Romanisches Café

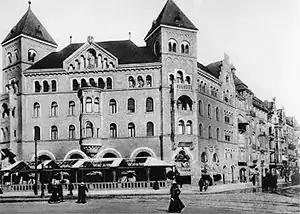
Romanisches Haus, about 1900

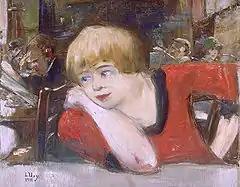
Lesser Ury: Mädchen im Romanischen Café, 1911

The Romanisches Café ("Romanesque Café") was a café-bar in Berlin known as a meeting place for artists. It was located in what is now Breitscheidplatz at the end of the Kurfürstendamm in the Charlottenburg district (although that section of the Kurfürstendamm was renamed "Budapester Straße" in 1925). The name was derived from the Neo-Romanesque style of the building.